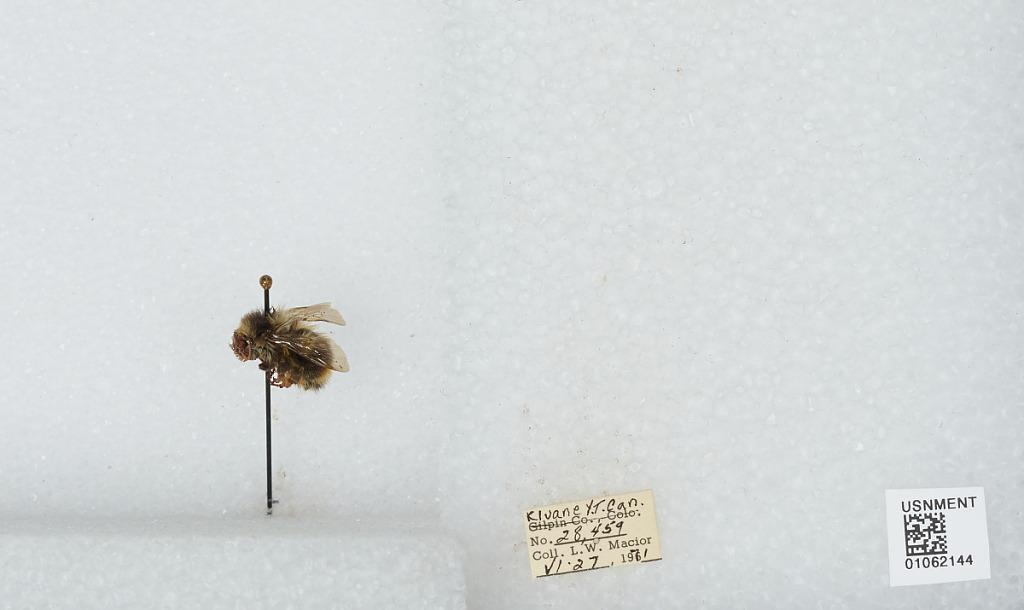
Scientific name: Bombus bifarius nearcticus
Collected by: L. Macior
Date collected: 1971-6-27
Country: Canada
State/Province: Yukon Territory
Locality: Kluane
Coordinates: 60.75, -139.5